Australian contribution to the Battle of Normandy

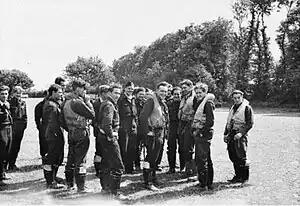
Australian and British pilots of No. 453 Squadron RAAF in Normandy during July 1944

The Australian contribution to the Battle of Normandy involved more than 3,000 military personnel serving under British command. The majority of these personnel were members of the Royal Australian Air Force (RAAF), though smaller numbers of Australians serving with the Royal Navy and British Army also participated in the fighting prior to and after the Allied landings on 6 June 1944. While all the RAAF units based in the United Kingdom (UK) took part in the battle, Australians made up only a small portion of the Allied force.